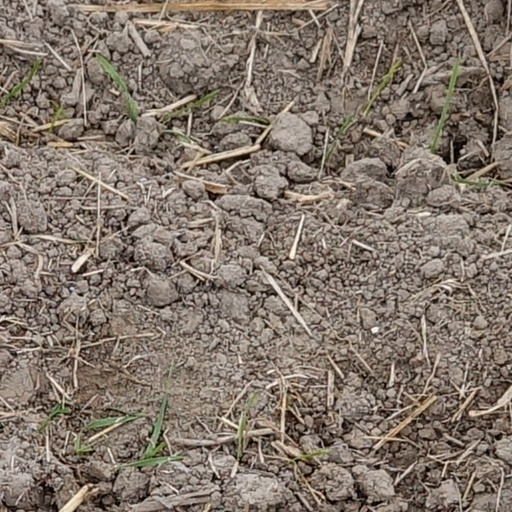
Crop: wheat